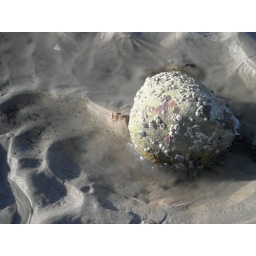
A lovely rock on Drakes Island beach in Wells Maine, with ice surrounding it ... it was COLD!